Hora Sfakion

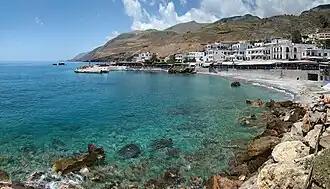

Hóra Sfakíon or simply Sfakia (Σφακιά ) is a small town on the south coast of Crete, Greece. It is the capital of the remote and mountainous region of Sfakiá, and has just 322 inhabitants (according to the 2021 census). It lies on the south coast near the end of the Imbros Gorge, 74 km south of Chania. It has two small harbours, where the ferry boats from Agia Roumeli dock, which in the summer bring the hikers from the Samaria Gorge to ride buses back to the northern coast. From Hóra Sfakíon, ferries also sail to the nearby coastal village of Loutro and Gavdos island.